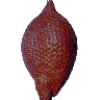
Label: salak